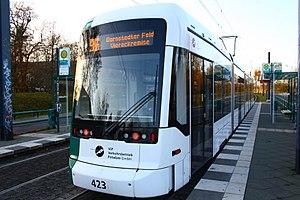
Le réseau de tramway de Potsdam est une partie du réseau de transport public de Potsdam, en Allemagne.